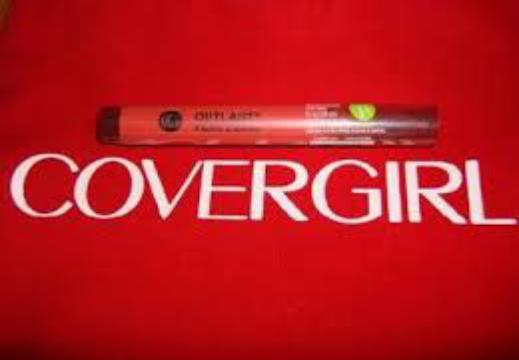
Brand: CoverGirl
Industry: Food